C. W. Faulkner

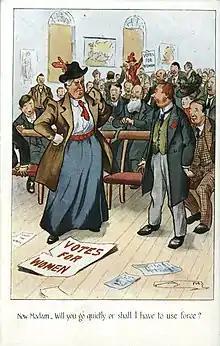
One of a series of postcards on the theme of women's suffrage

Charles William Faulkner was a printer and publisher who initially produced Christmas cards with a partner. He then became sole proprietor of the business which was incorporated as the limited company, C. W. Faulkner & Co., in 1905. The business expanded to produce a variety of printed products including calendars, diaries, games, playing cards and postcards. It was based at number 79, Golden Lane, London while much of the high-quality printing was done in Germany.